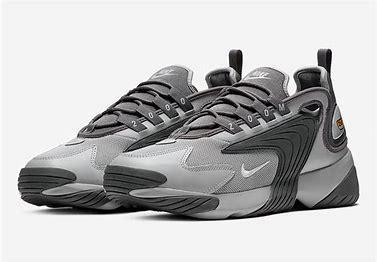
Brand: Nike
Model: Zoom 2K